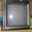
Label: television